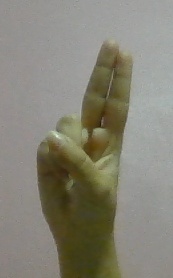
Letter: taa